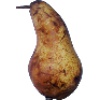
Label: pear_abate